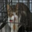
Label: cat